Luton Bute Street railway station

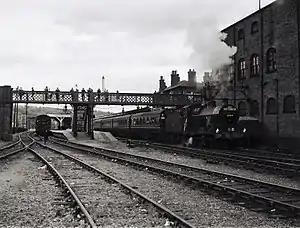
4F 0-6-0 44414 heads The Cobbler special out of Luton Bute Street railway station to Dunstable, Leighton Buzzard and Northampton. 19 September 1964

Luton Bute Street railway station was the first to be built in Luton, England. It was opened by the Luton, Dunstable and Welwyn Junction Railway Company in 1858, which was an extension of the Welwyn and Hertford Railway. The track to Welwyn was completed in 1860 and taken over by the Great Northern the following year.